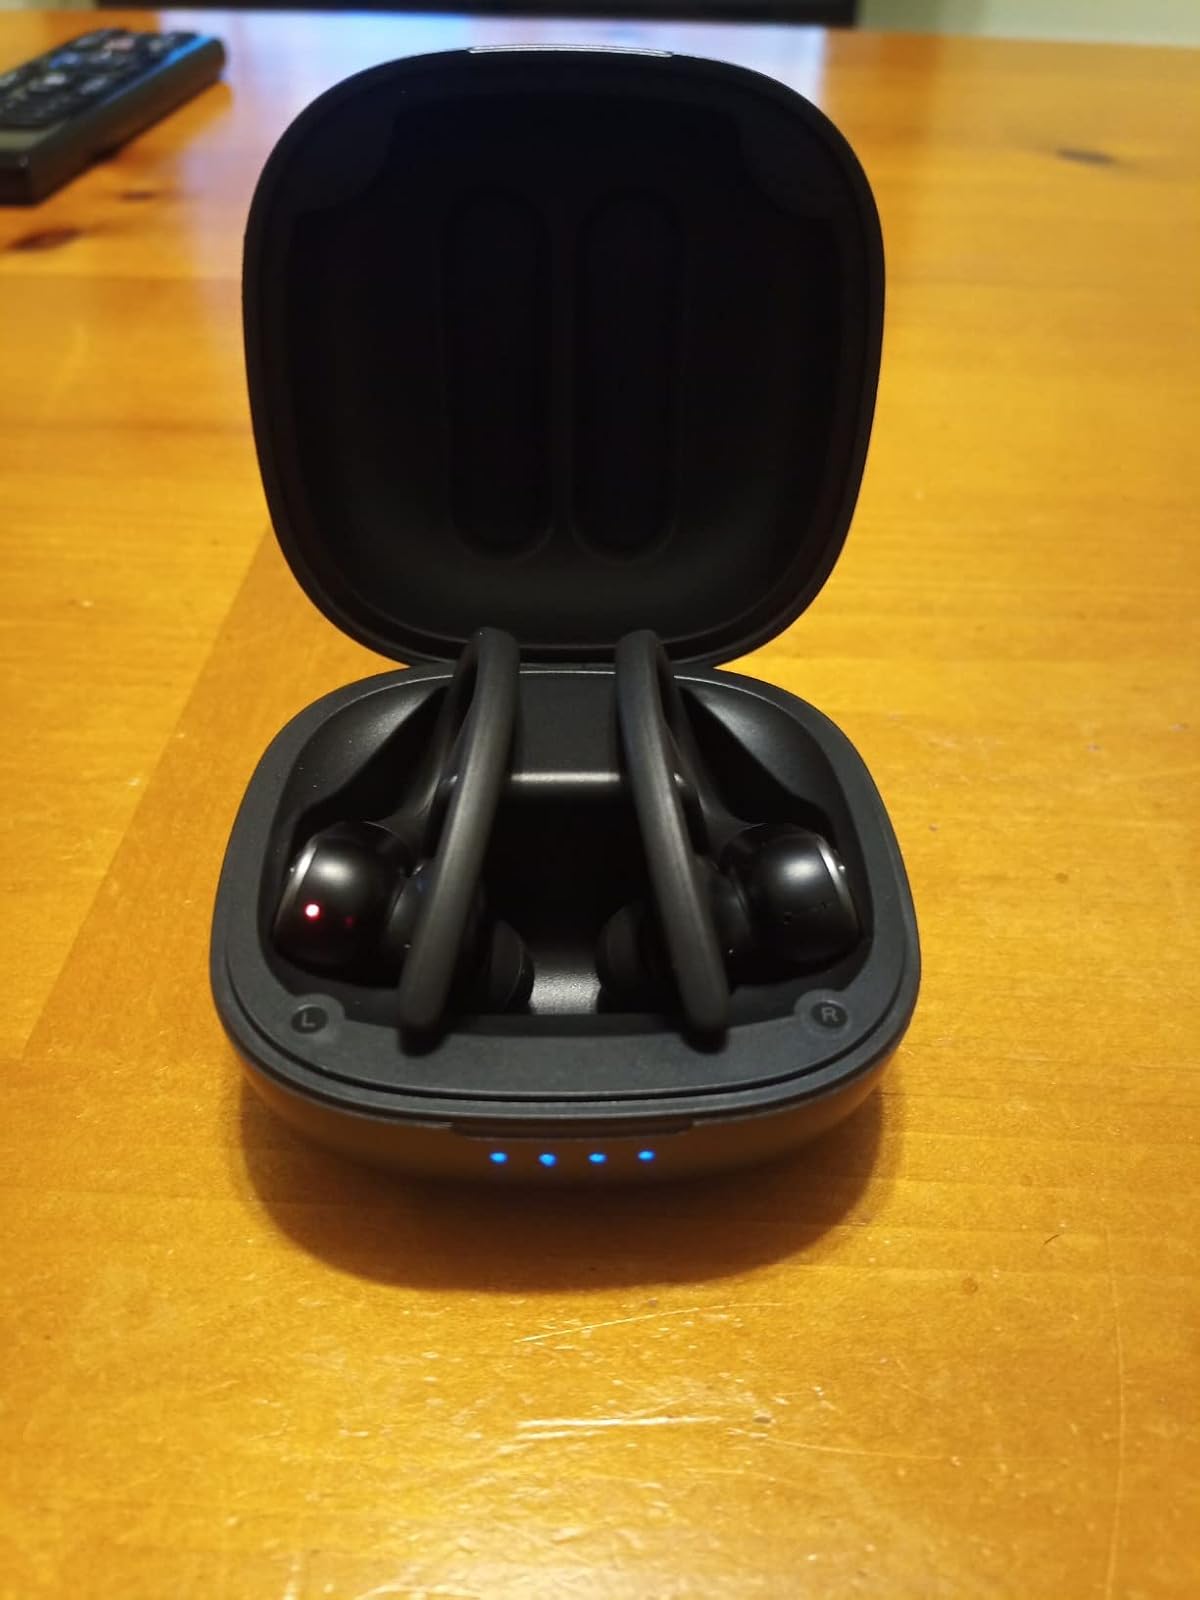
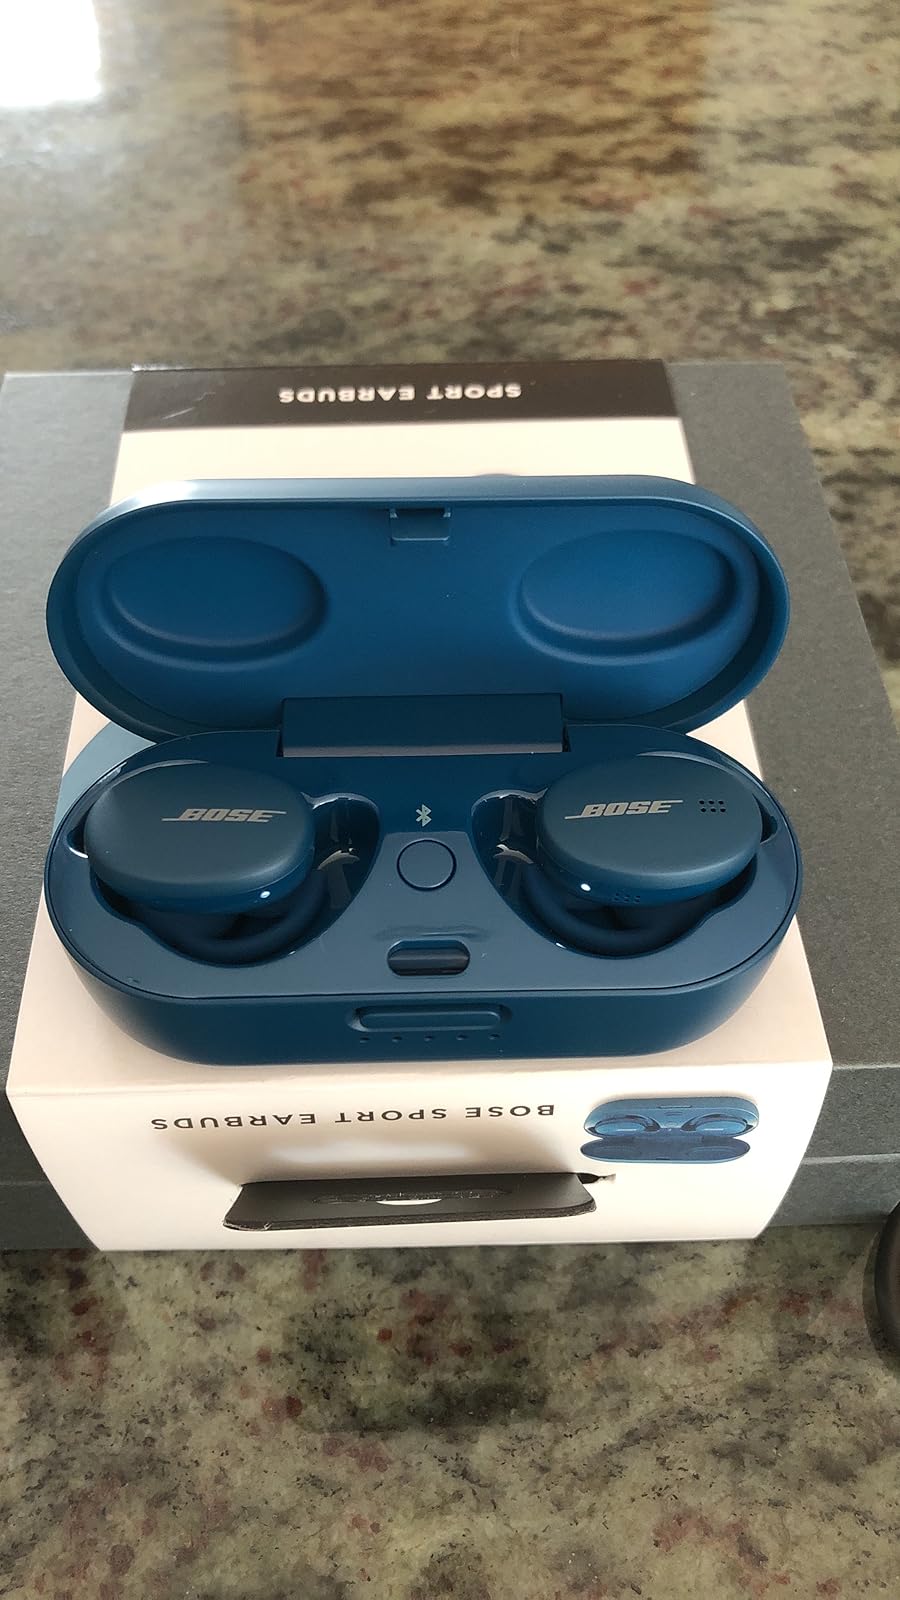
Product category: earbuds
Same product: no